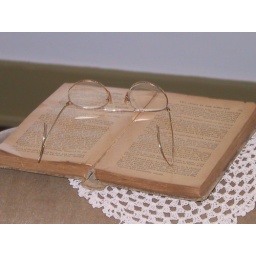
This Masonic book and glasses were setting on the arm of a couch in one of the rooms.